Compressible flow

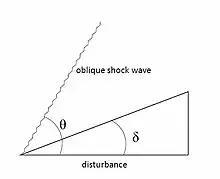
Diagram of obstruction

Oblique shock waves are similar to normal shock waves, but they occur at angles less than 90° with the direction of flow. When a disturbance is introduced to the flow at a nonzero angle (δ), the flow must respond to the changing boundary conditions. Thus an oblique shock is formed, resulting in a change in the direction of the flow.